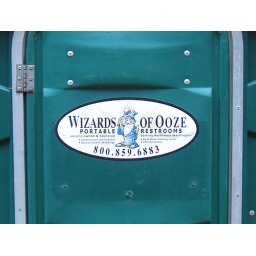
Sign on the door of a portable toilet placed in a Skagit County forest park in the state of Washington.